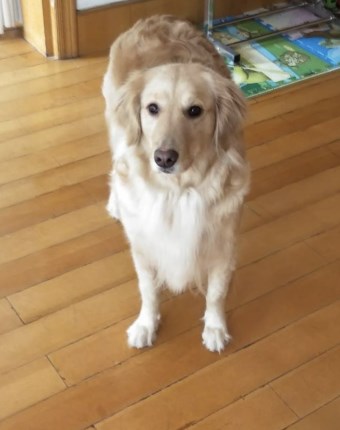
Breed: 5355-n000126-golden_retriever